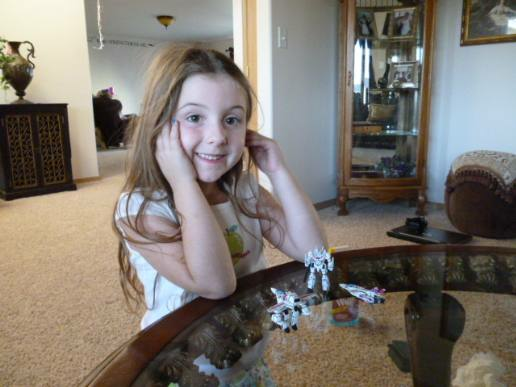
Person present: Yes